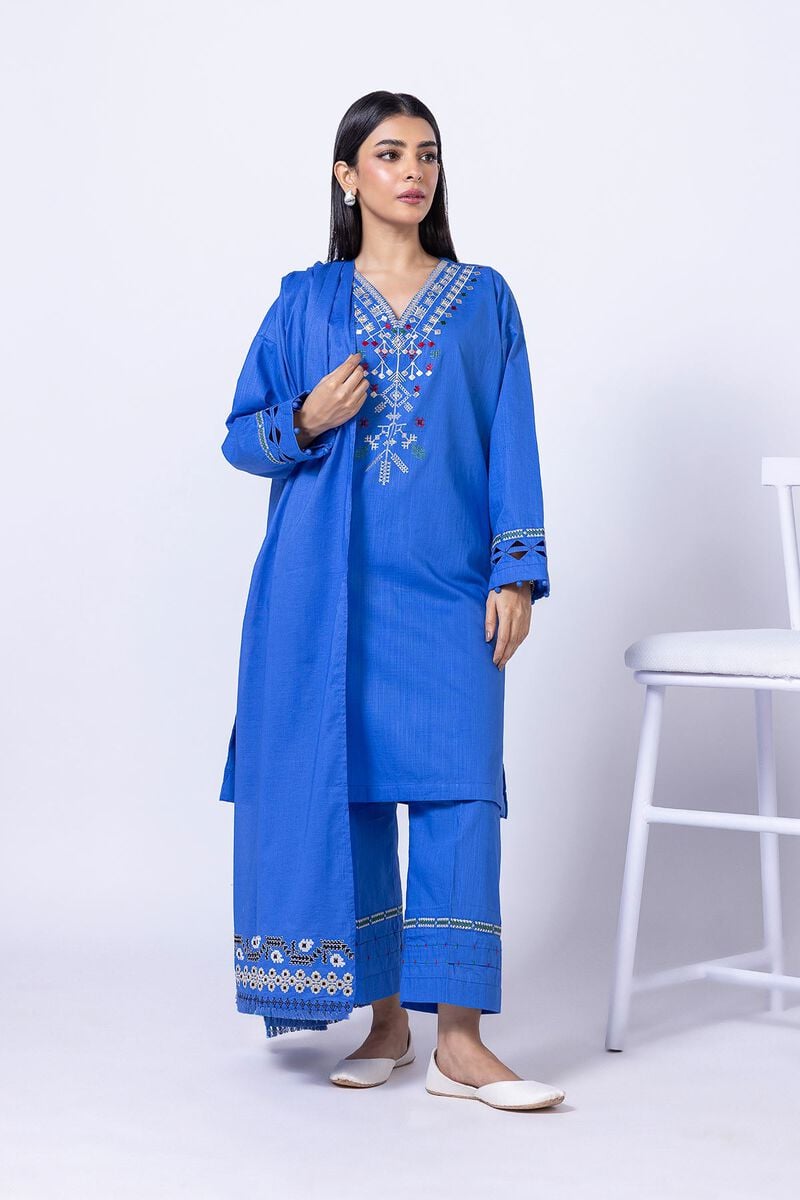
blue embroidered cotton tunic